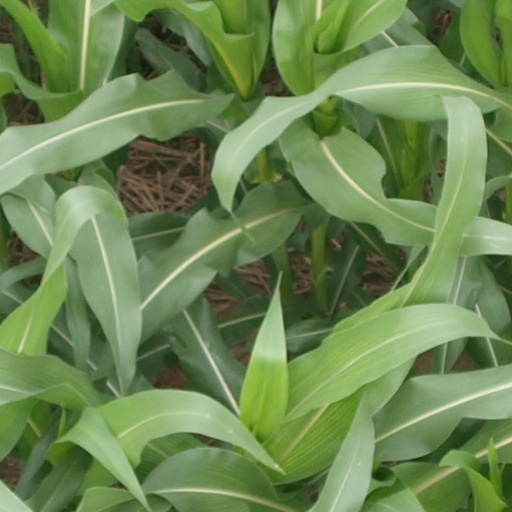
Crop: maize; corn